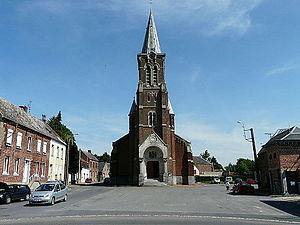
Place de l'église à Béthencourt (Nord, France)
Béthencourt est une commune française, située dans le département du Nord en région Hauts-de-France.